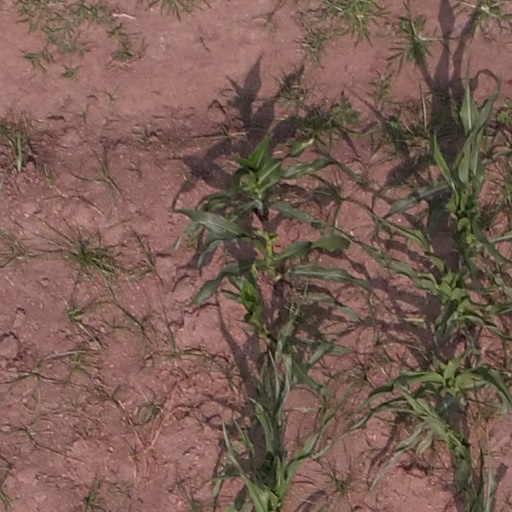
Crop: maize; corn